Ron Johnson (running back)

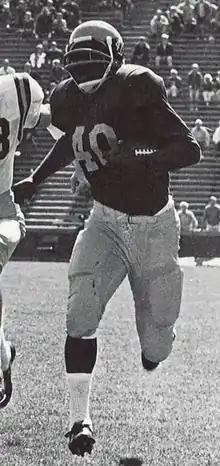
Johnson in 1967

Ronald Adolphis Johnson (October 17, 1947 – November 10, 2018) was an American professional football player who was a running back in the National Football League (NFL).